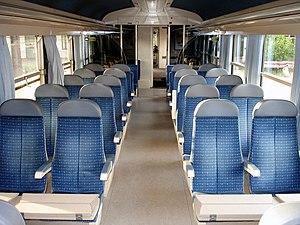
Espace voyageurs d'un X 4900 stationné en gare de Dieppe, Seine-Maritime, France.